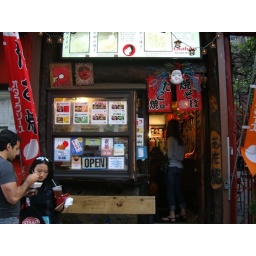
Hole in the wall Japanese street food